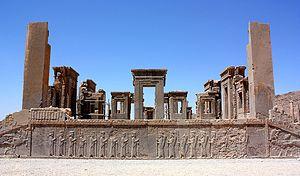
Une apadana est une salle du trône dans les palais des anciens rois de Perse. C'est une salle hypostyle, dont un exemple subsiste à l'état de vestige à Suse, ou un autre à Persépolis, mieux conservé. Cette dernière a été construite au Vᵉ siècle av. J.-C. par Darius et complétée par Xerxès.